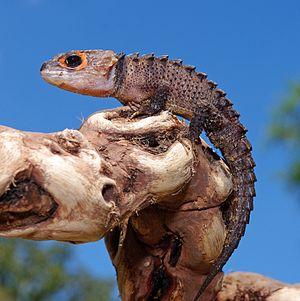
Un lézard aquatique est un lézard qui vit partiellement ou entièrement dans l'eau, que ce soit en eau douce ou en eau de mer. Contrairement aux trois autres grandes catégories de reptiles, il n'y pas de lézard strictement aquatique. Toutefois, on comptabilise 73 espèces actuelles parmi onze familles qui fréquentent plus ou moins régulièrement des milieux aquatiques. Elles se répartissent entre les néotropiques, l'Afrique et l'Asie du Sud-Est. Mais aucune n'est recensée dans le néarctique et le paléarctique.
Tribolonotus gracilis est une espèce de sauriens de la famille des Scincidae, aussi appelée scinque crocodile.